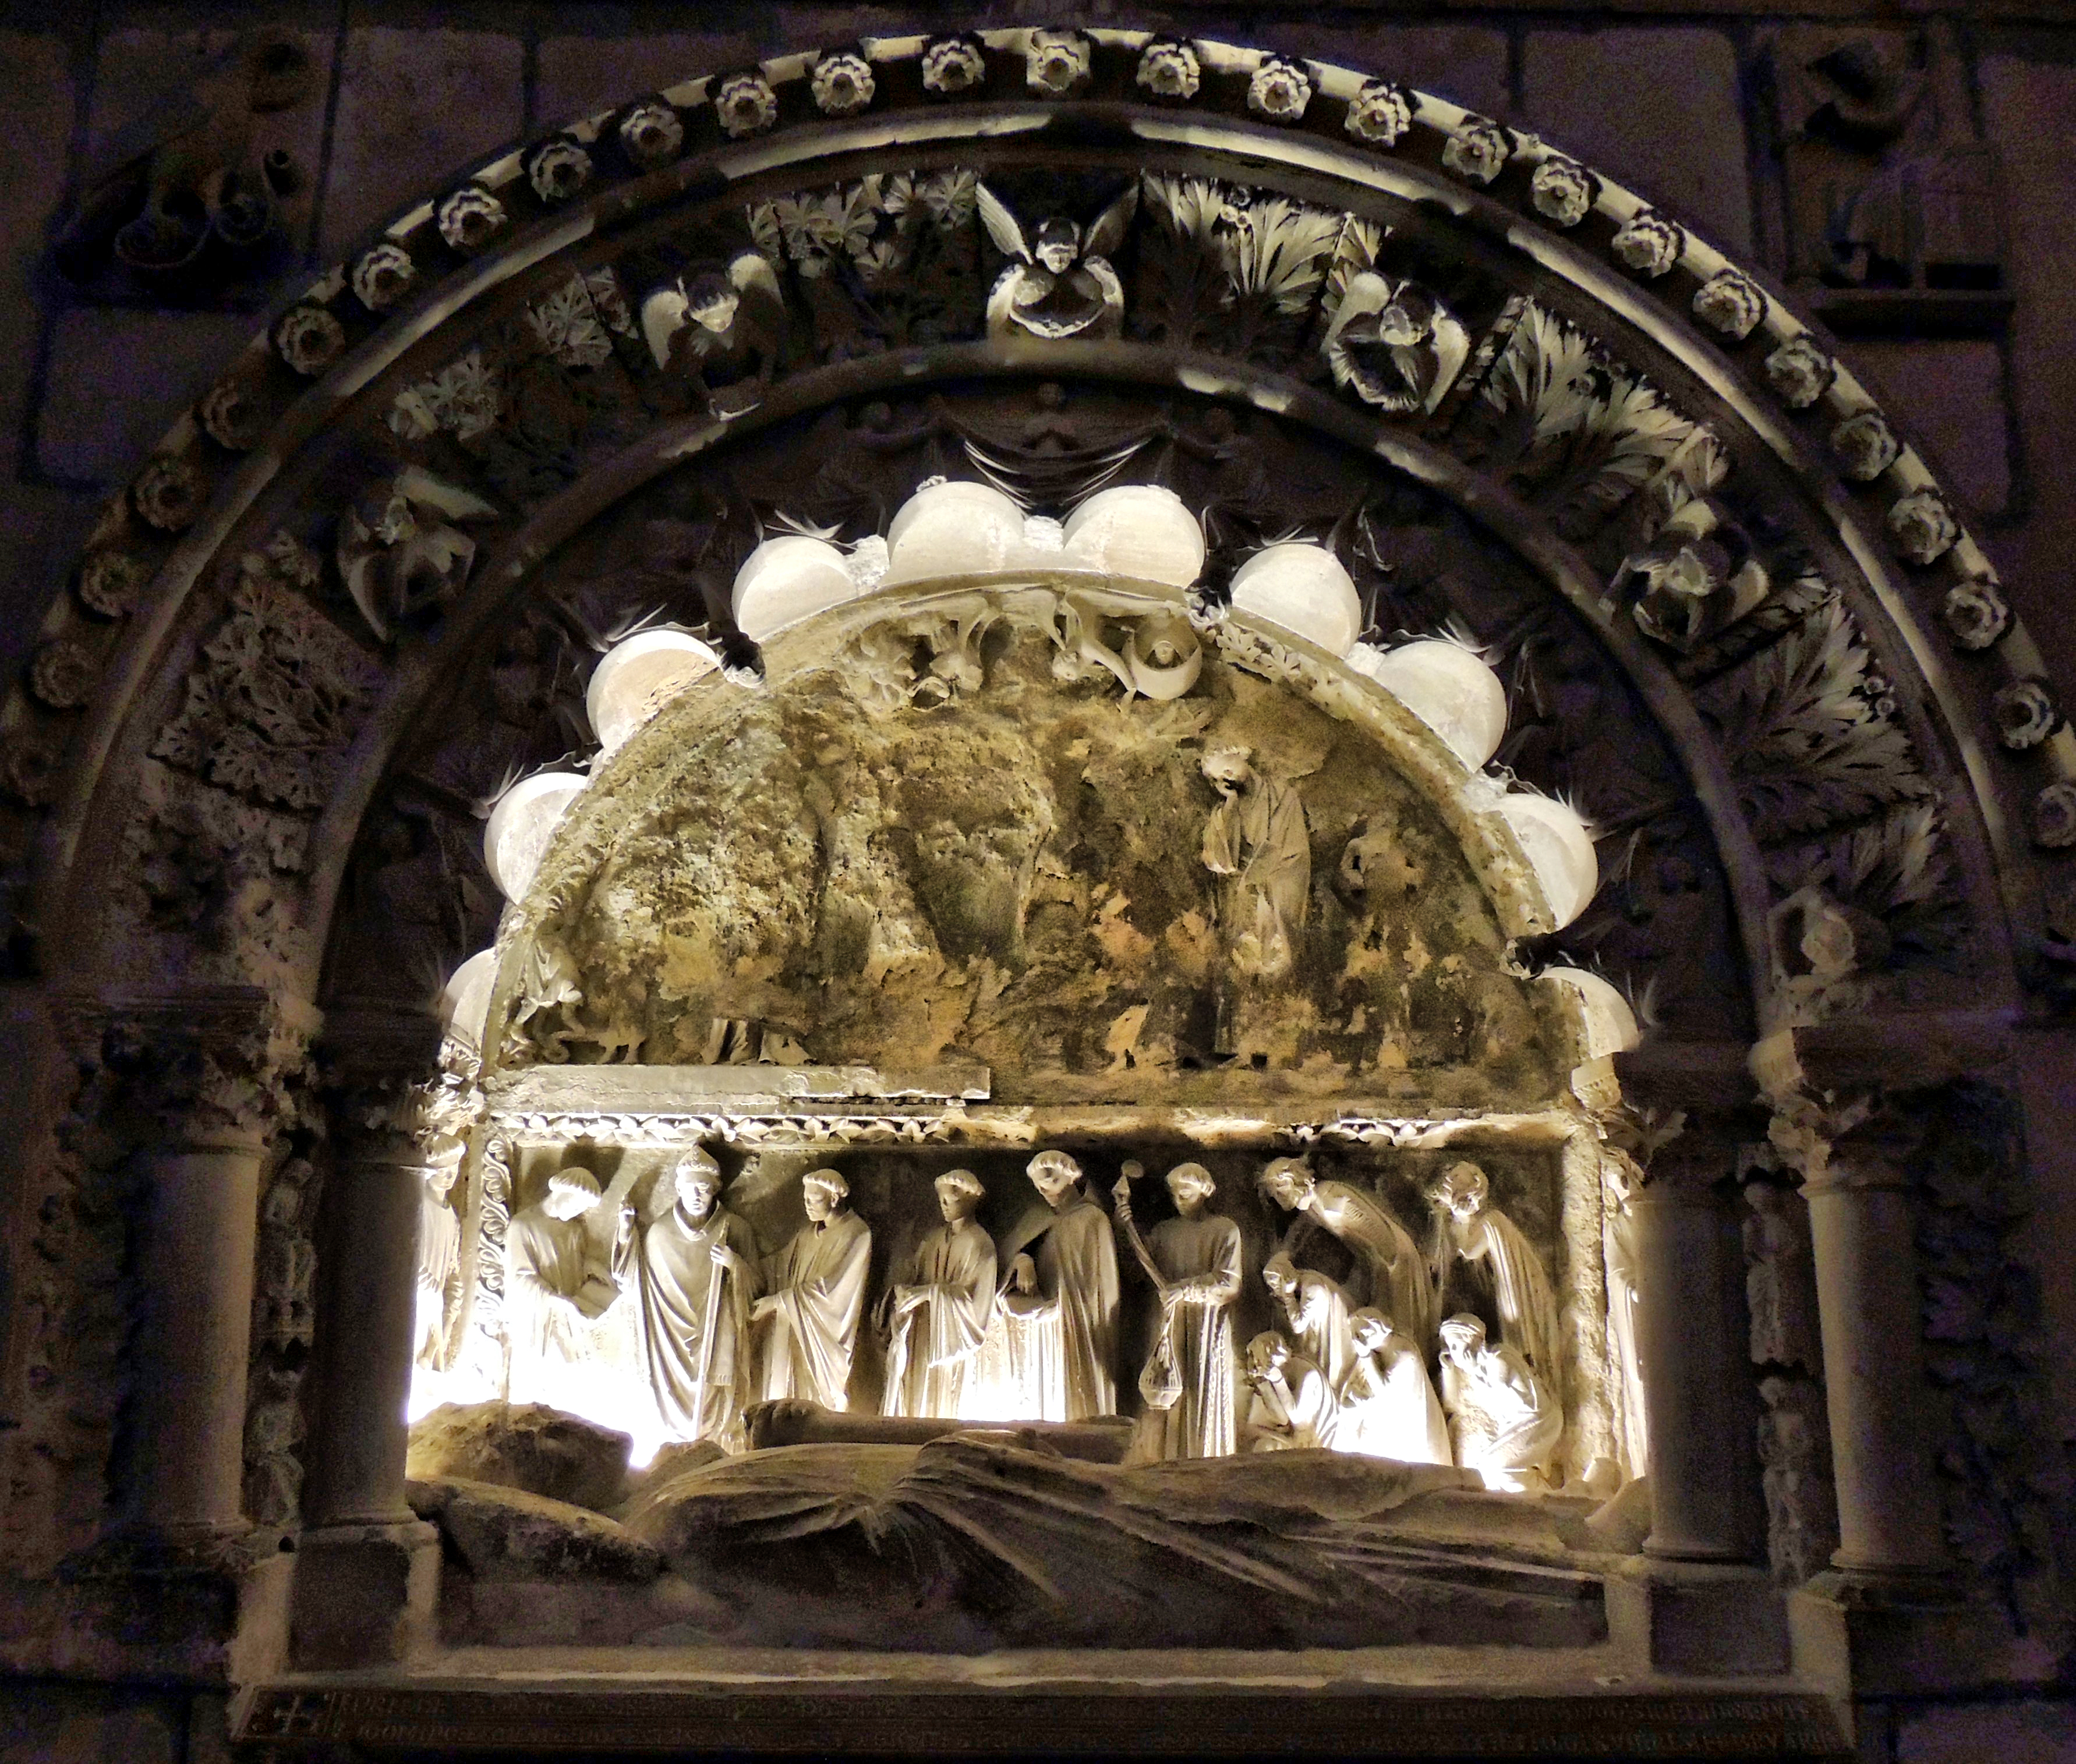
architecture, building, palace, europe, arch, facade, church, cathedral, chapel, place of worship, baptistery, art, spain, espagne, europa, arte, catedral, synagogue, espaa, leon, gotico, espanha, basilica, historia, castillaleon, iglesias, artereligioso, catedraldeleon, provincialeon, igrexas, provinciadeleon, gothic architecture, ancient history